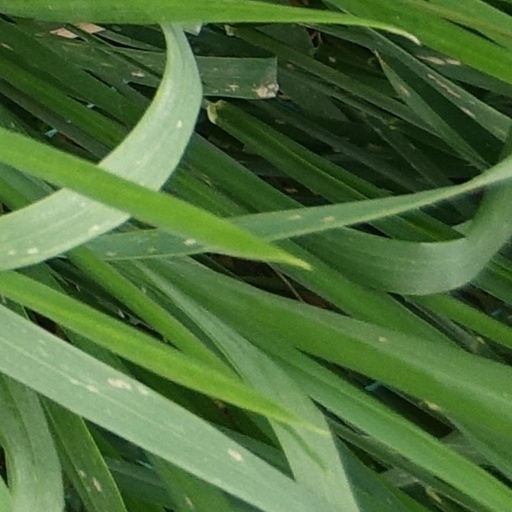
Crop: wheat